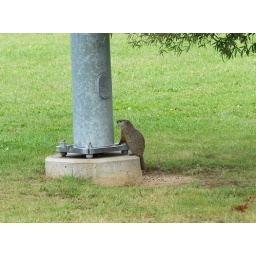
9-30-2008 , groundhog sitting on the base of a light pole at Gorc park in Odenton